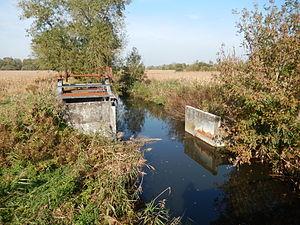
L'Arnoult, rivière de Charente-Maritime et affluent du fleuve Charente, sert de ligne de démarcation entre les communes de La Clisse (au nord, et à droite sur l'image) et de Luchat (au sud, et à gauche sur l'image).
La Clisse est une commune du Sud-Ouest de la France, située dans le département de la Charente-Maritime.
L'Arnoult est une rivière de l'ouest de la France et un affluent gauche de la Charente. Elle arrose le département de la Charente-Maritime, dans la région Nouvelle-Aquitaine. Elle était jadis nommée "Varse" sous l'Ancien Régime.